Oleksandr Horeniuk

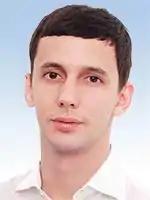
Official portrait, 2019

Oleksandr Oleksandrovych Horeniuk (born 8 August 1991) is a Ukrainian politician currently serving as a People's Deputy of Ukraine representing Ukraine's 136th electoral district from Servant of the People since 29 August 2019.